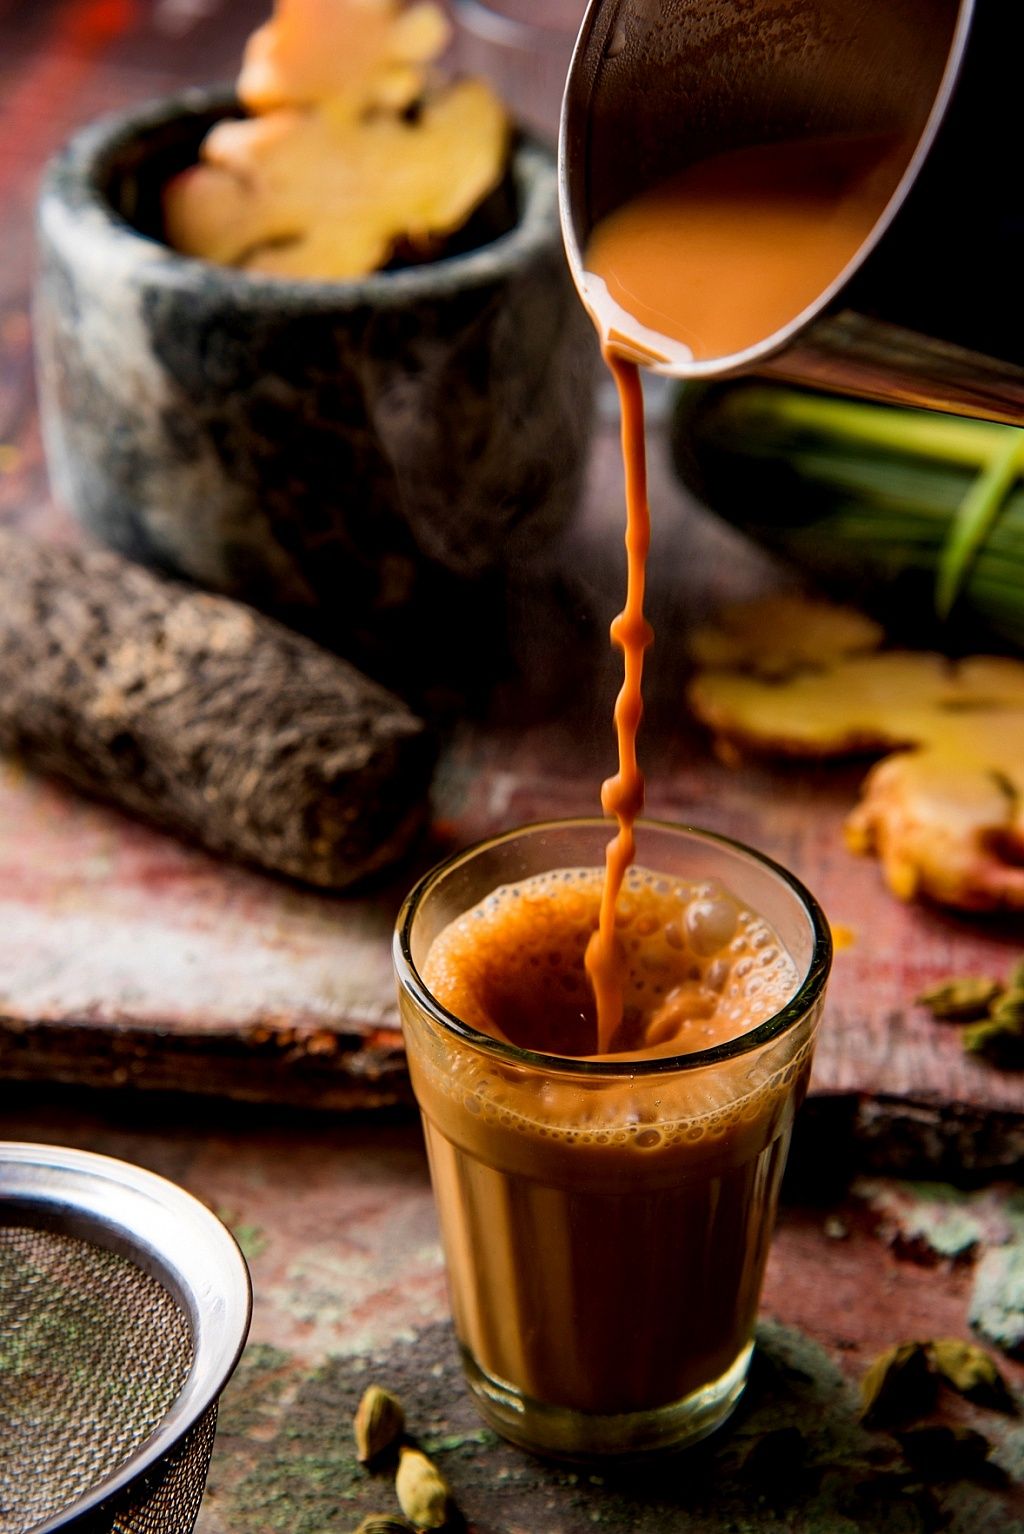
Dish: chai